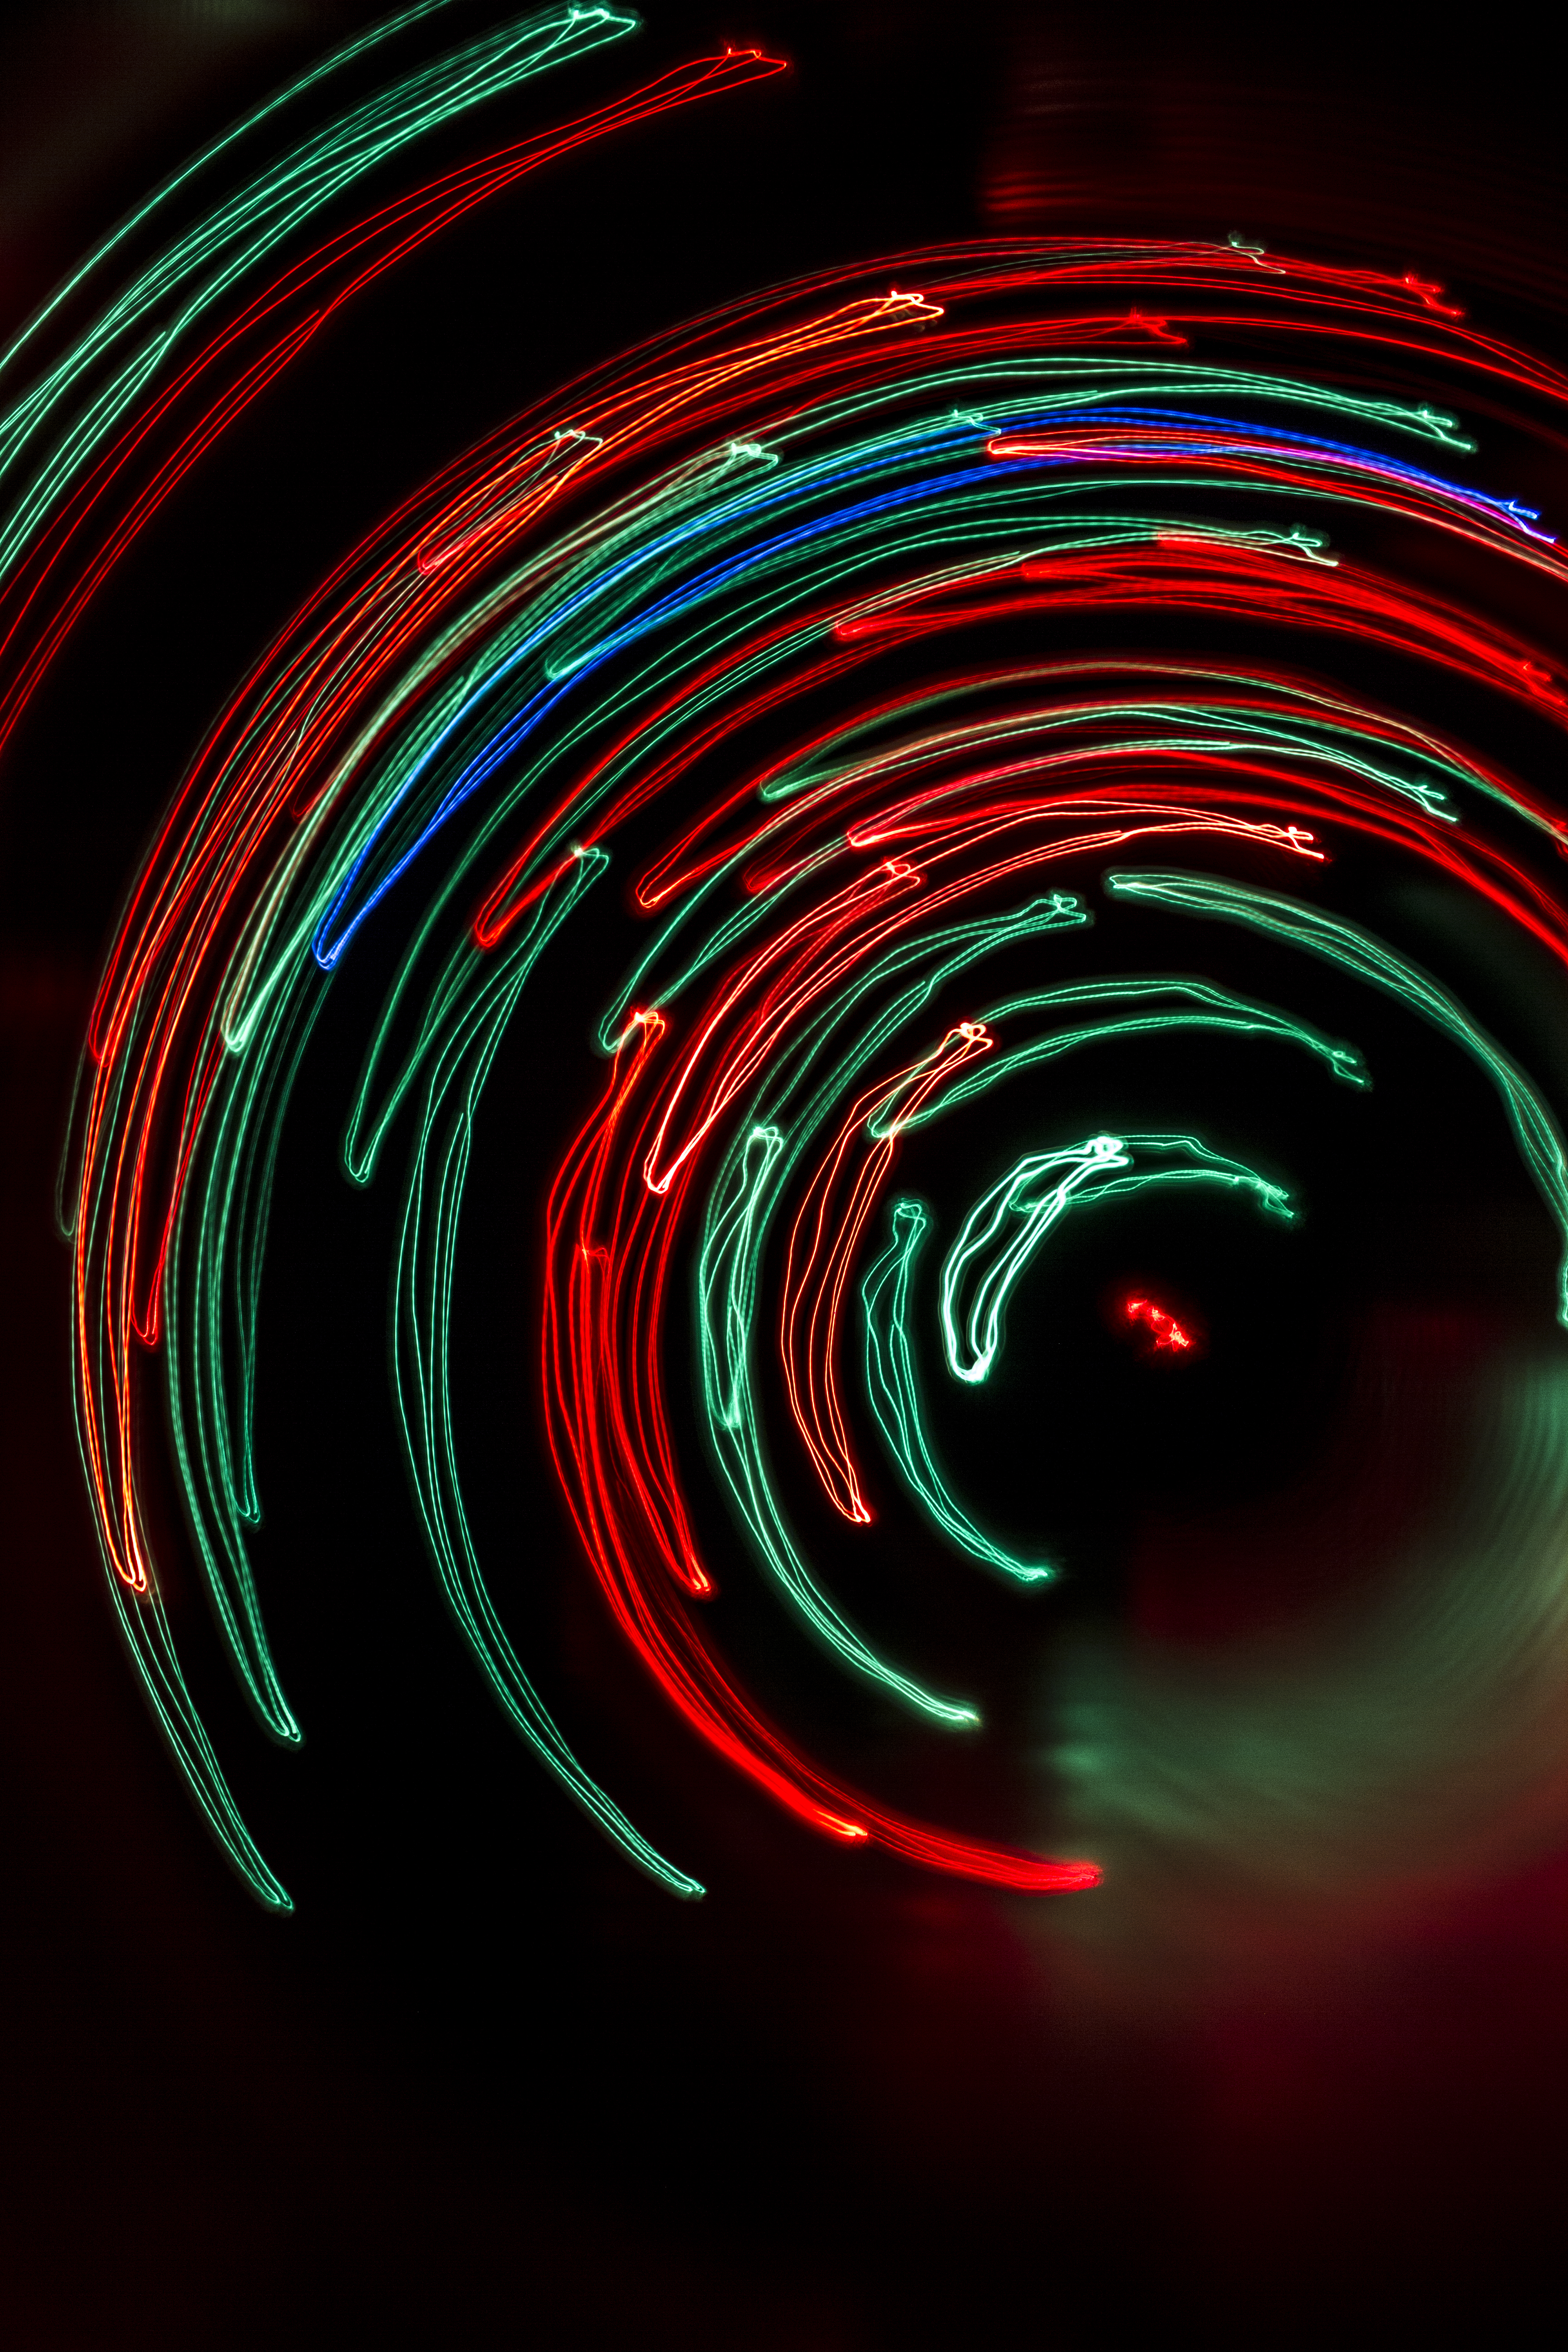
light, spiral, line, color, darkness, circle, uk, illustration, shape, peterborough, vortex, computer wallpaper, fractal art